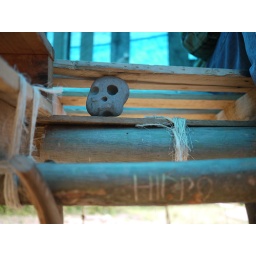
The Hippo house is watched over by the rock skull - he prevents tigers from climbing the ladder.